Shallow Grave (1994 film)

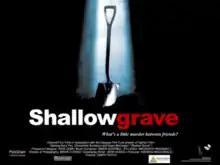
Original British poster

Shallow Grave is a 1994 British black comedy crime film directed by Danny Boyle, in his feature directorial debut, and starring Ewan McGregor, Christopher Eccleston, and Kerry Fox. Its plot follows a group of flatmates in Edinburgh who set off a chain of events after dismembering and burying a mysterious new tenant who died and left behind a large sum of money. The film was written by John Hodge, marking his first screenplay.